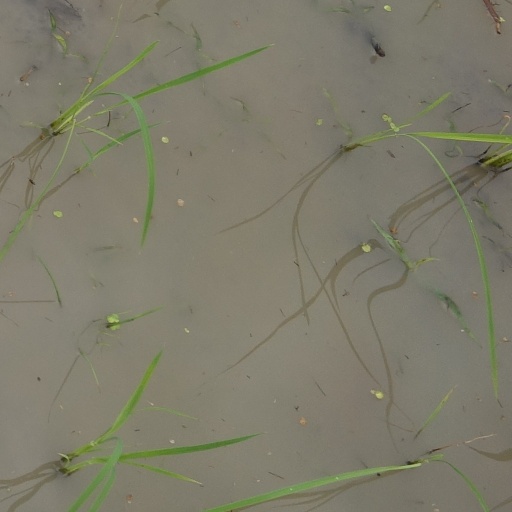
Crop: rice